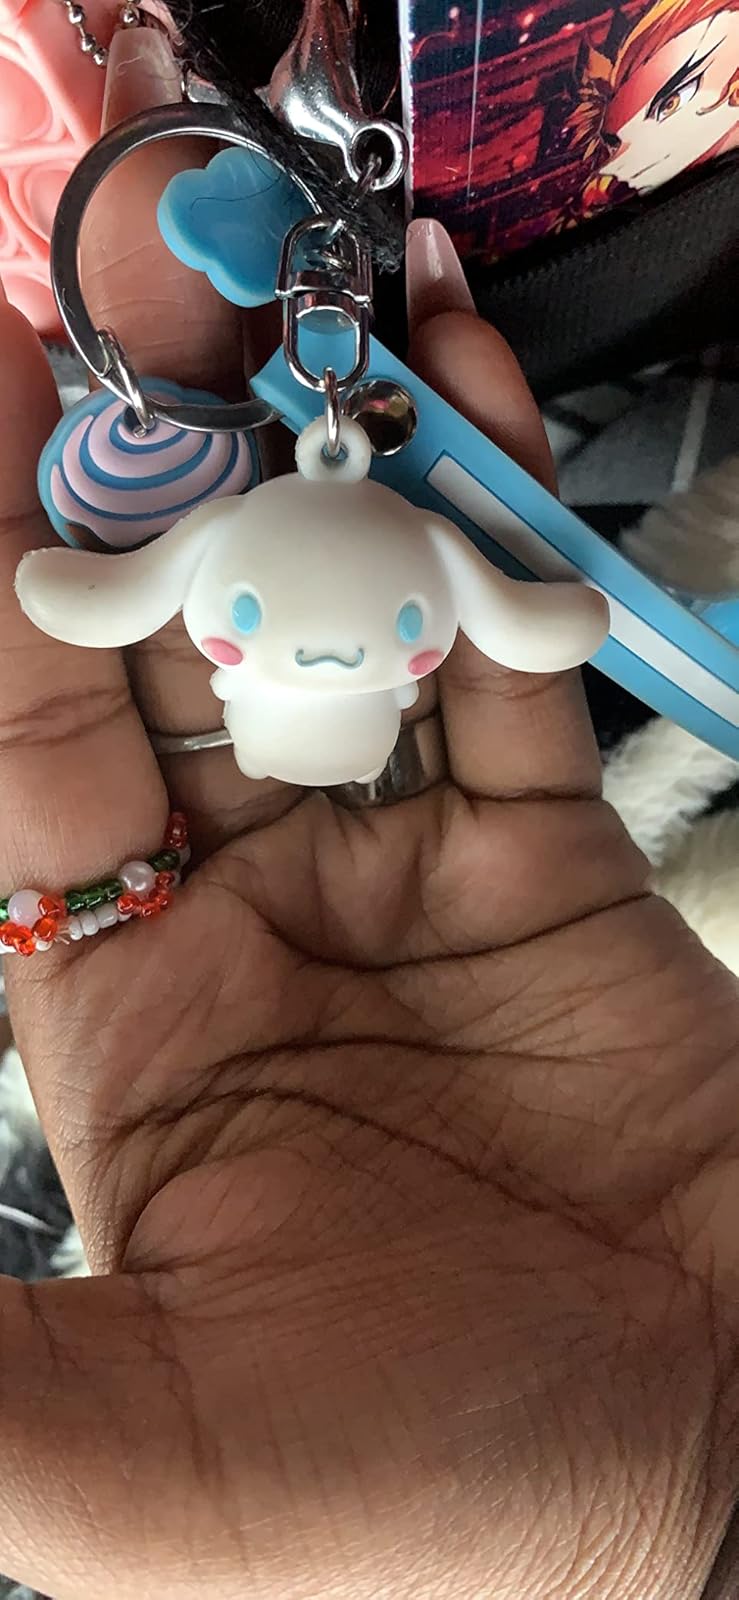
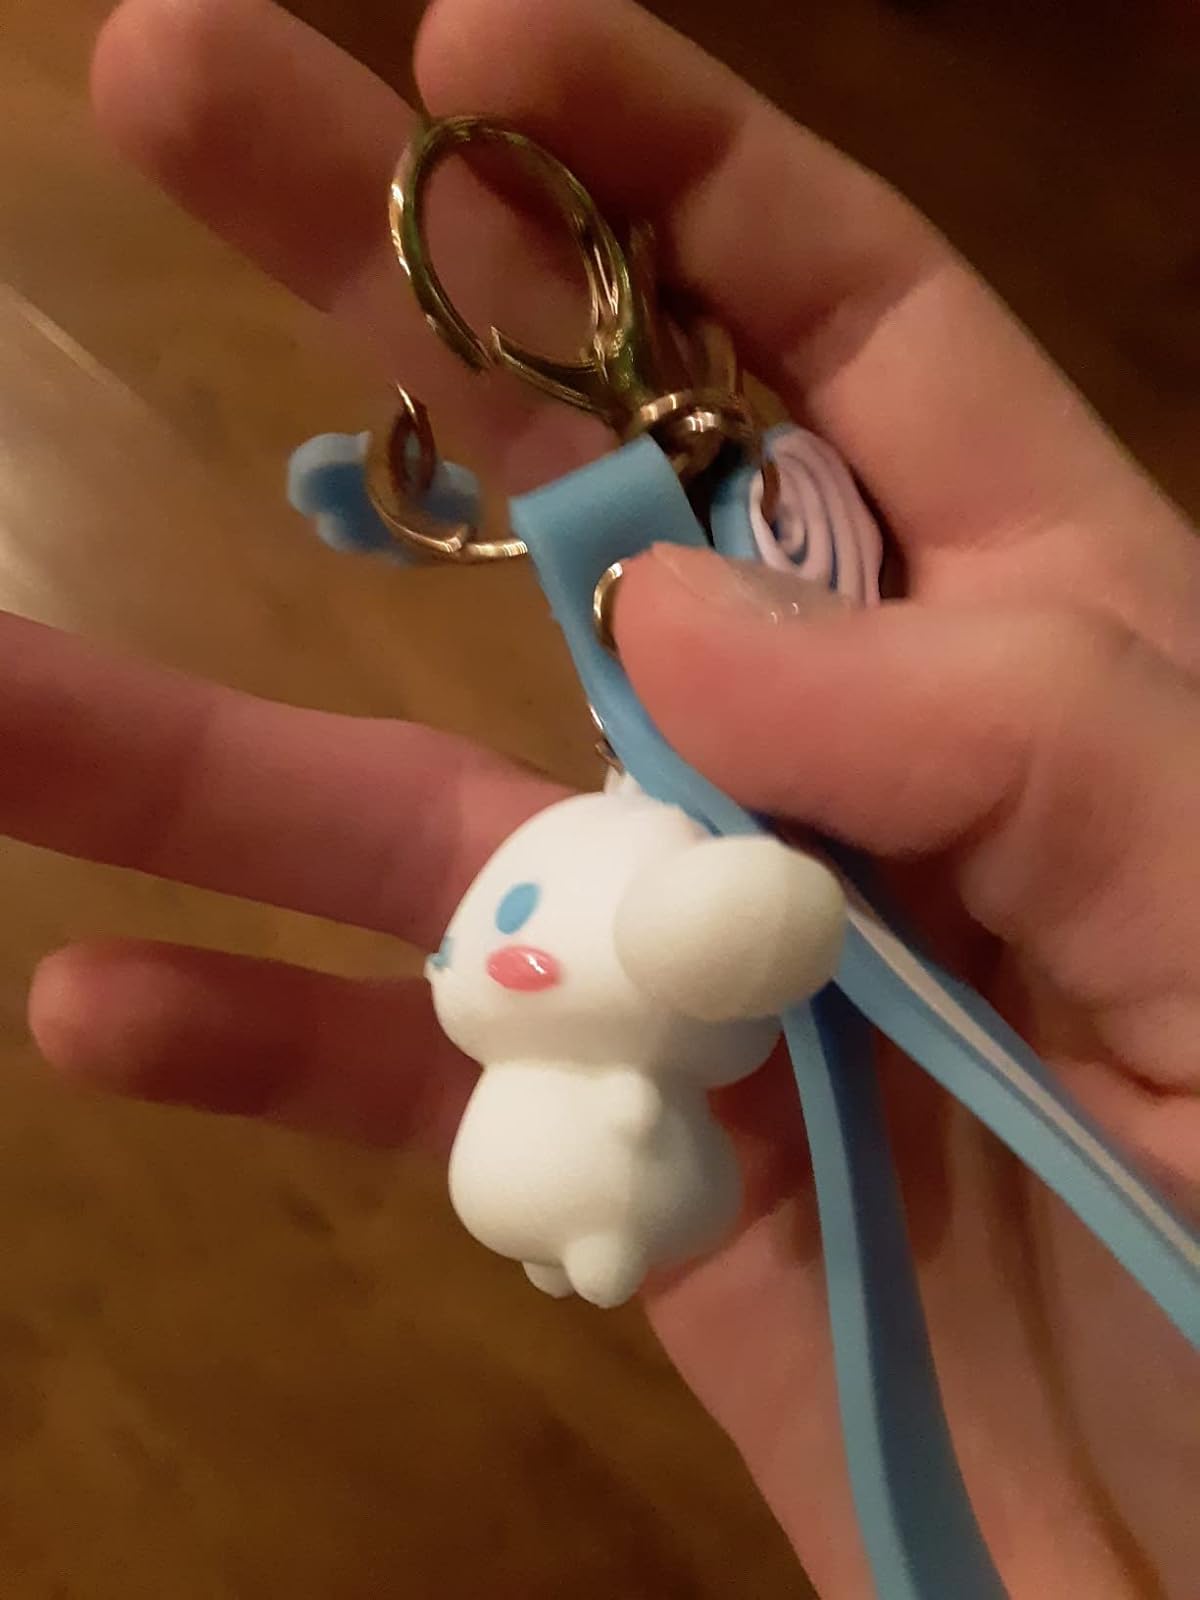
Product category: accessories_keychain
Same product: yes